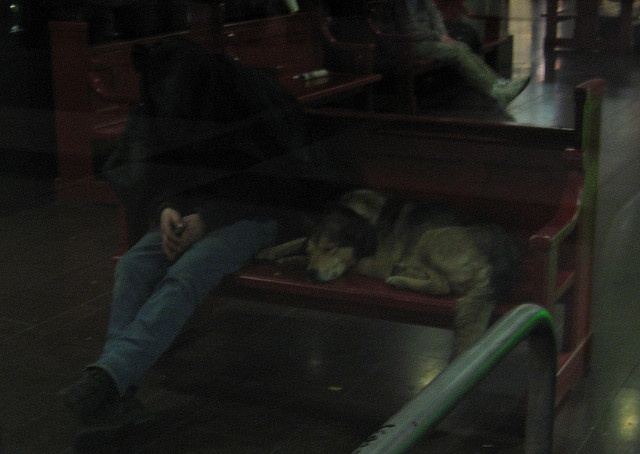
A man sitting on a bench next to a dog.
A person and a dog sleep on a bench.
a man and dog sitting on a bench
A man and a dog are sitting on a bench.
A owner his sitting an indoor bench with his dog.